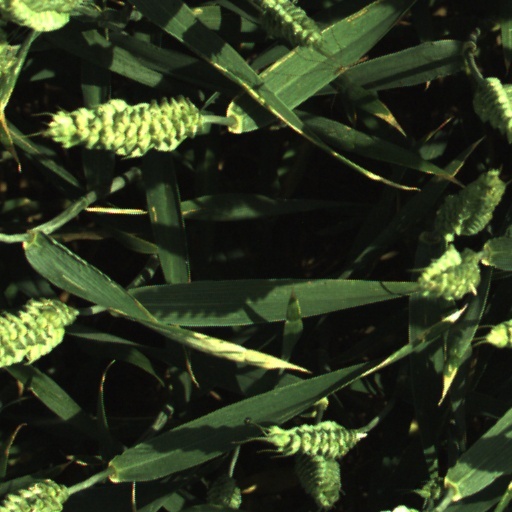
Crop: wheat